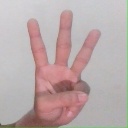
अक्षर: व